Vaccine

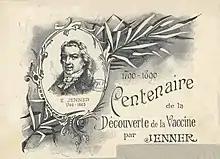
French print in 1896 marking the centenary of Jenner's vaccine

Mary Wortley Montagu, who had witnessed variolation in Turkey, had her four-year-old daughter variolated in the presence of physicians of the Royal Court in 1721 upon her return to England. Later on that year, Charles Maitland conducted an experimental variolation of six prisoners in Newgate Prison in London. The experiment was a success, and soon variolation was drawing attention from the royal family, who helped promote the procedure. However, in 1783, several days after Prince Octavius of Great Britain was inoculated, he died.